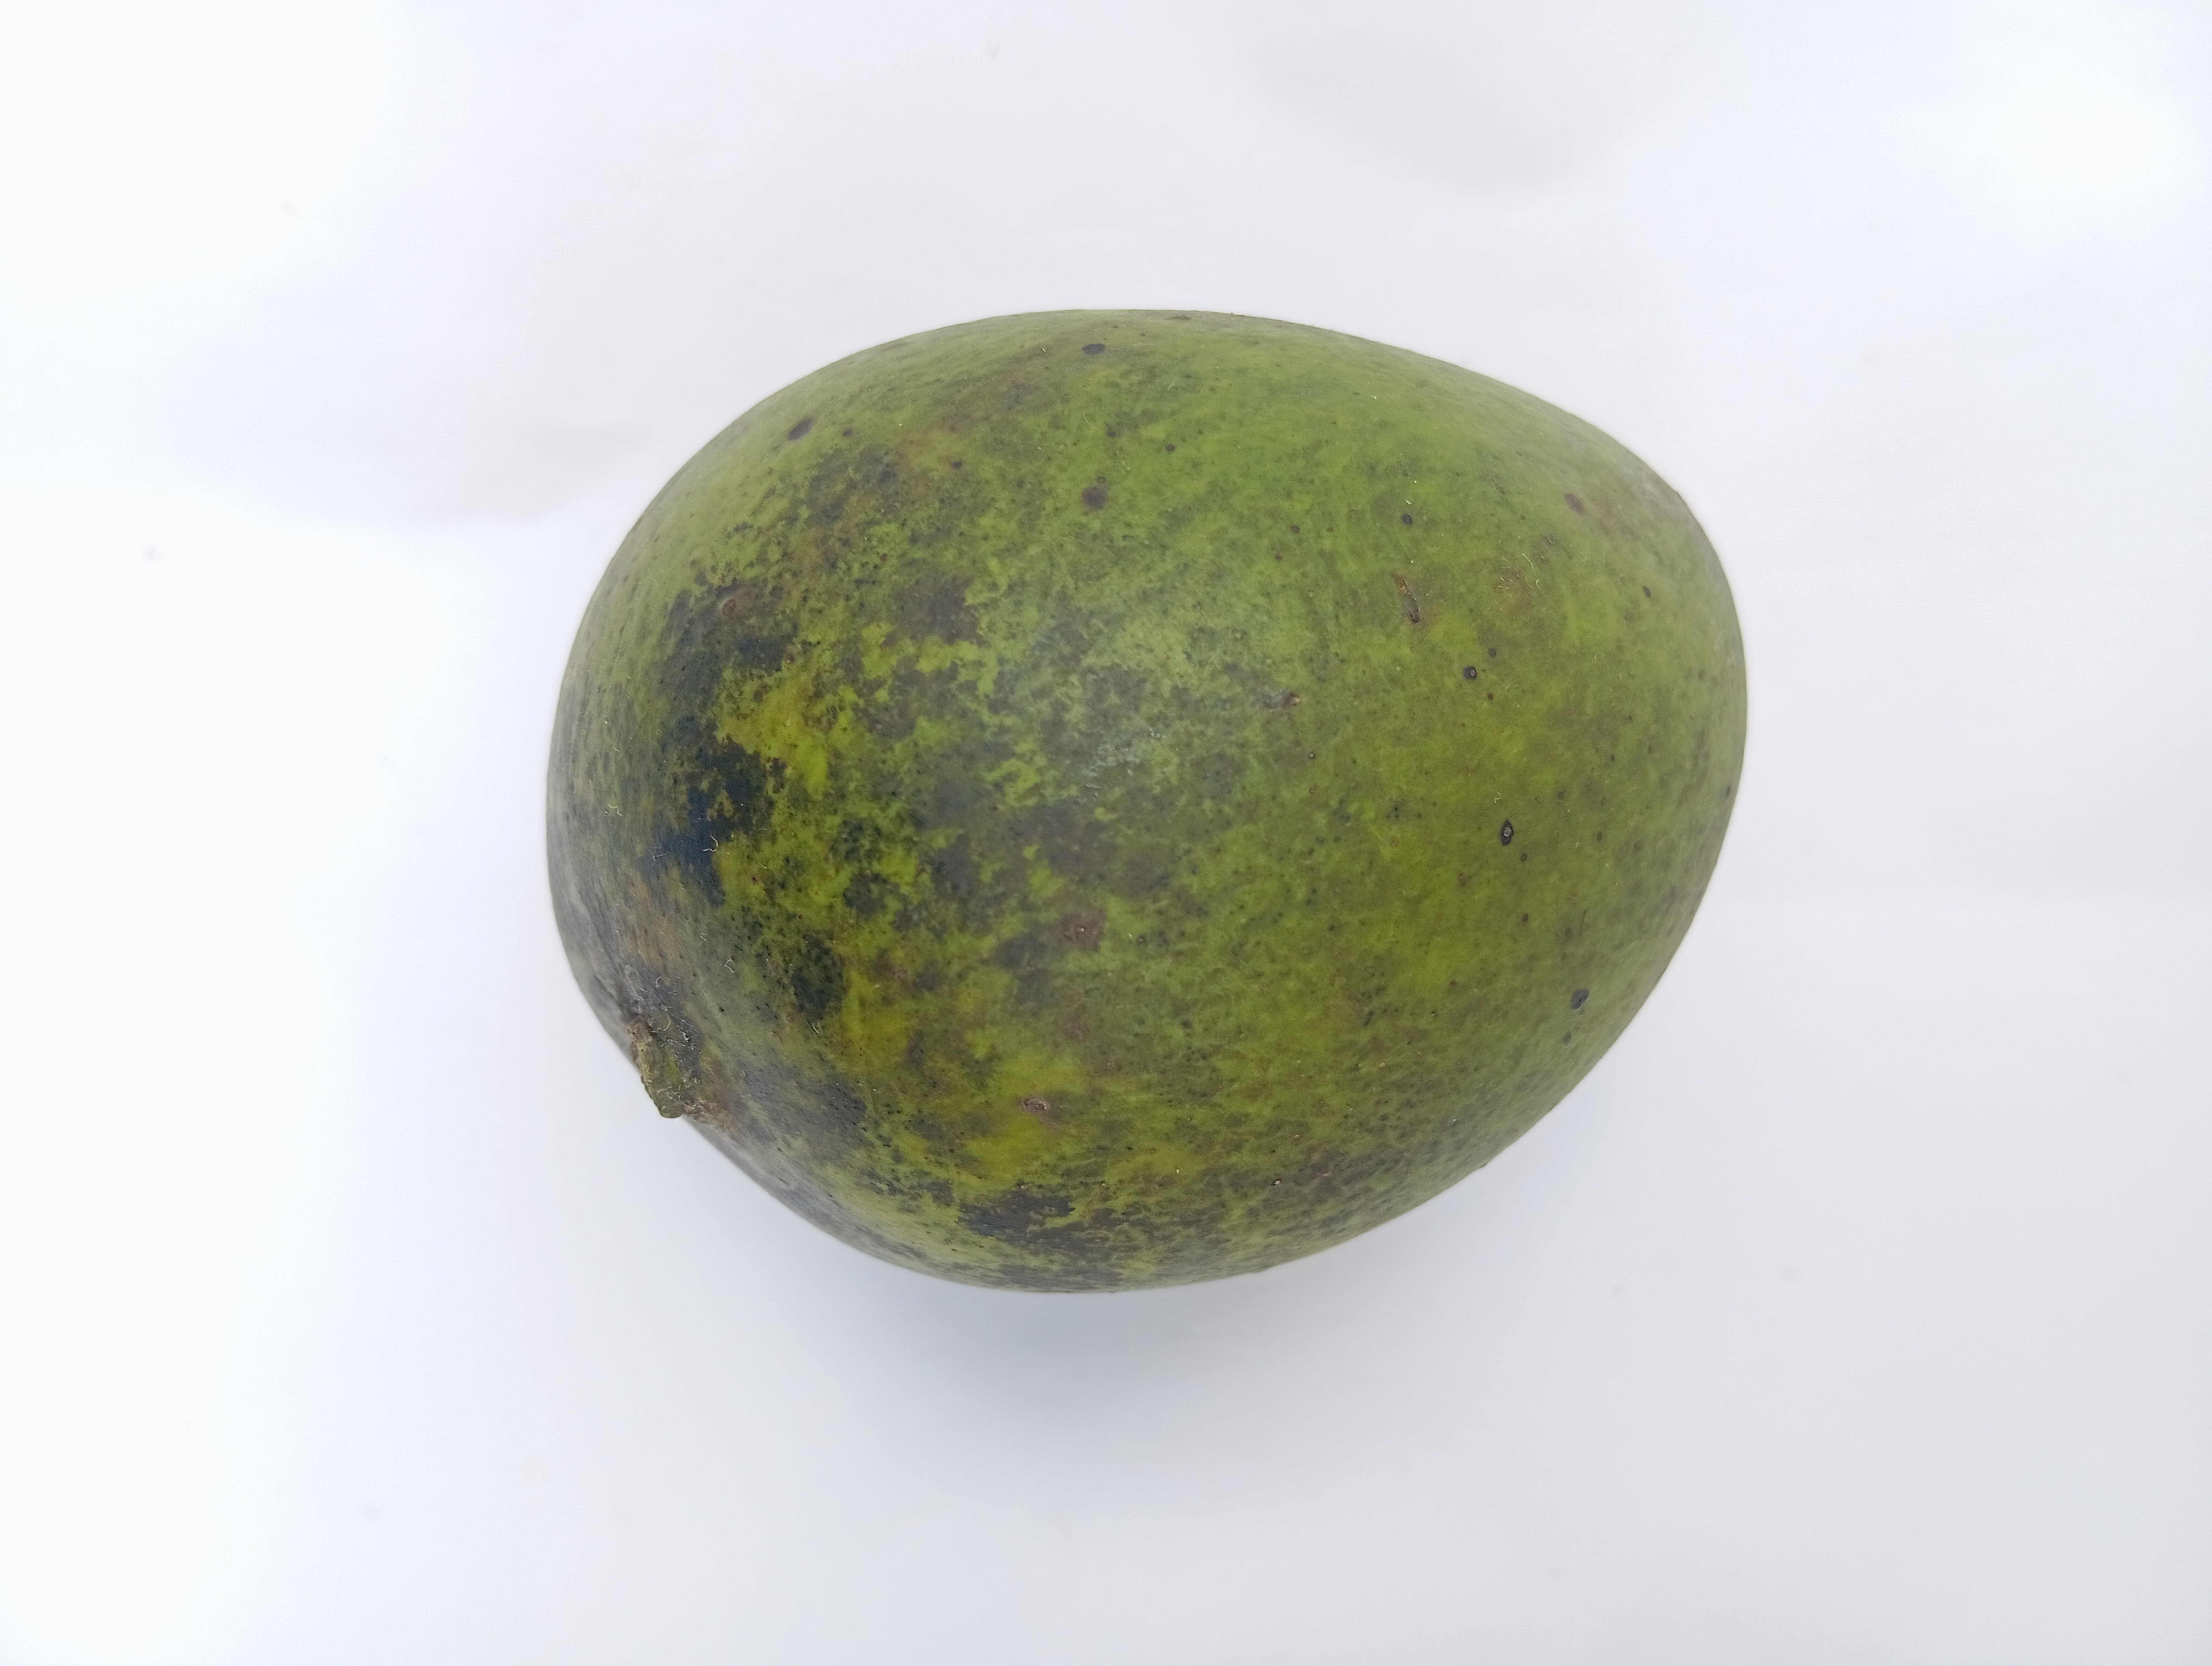
Mango variety: Harivanga